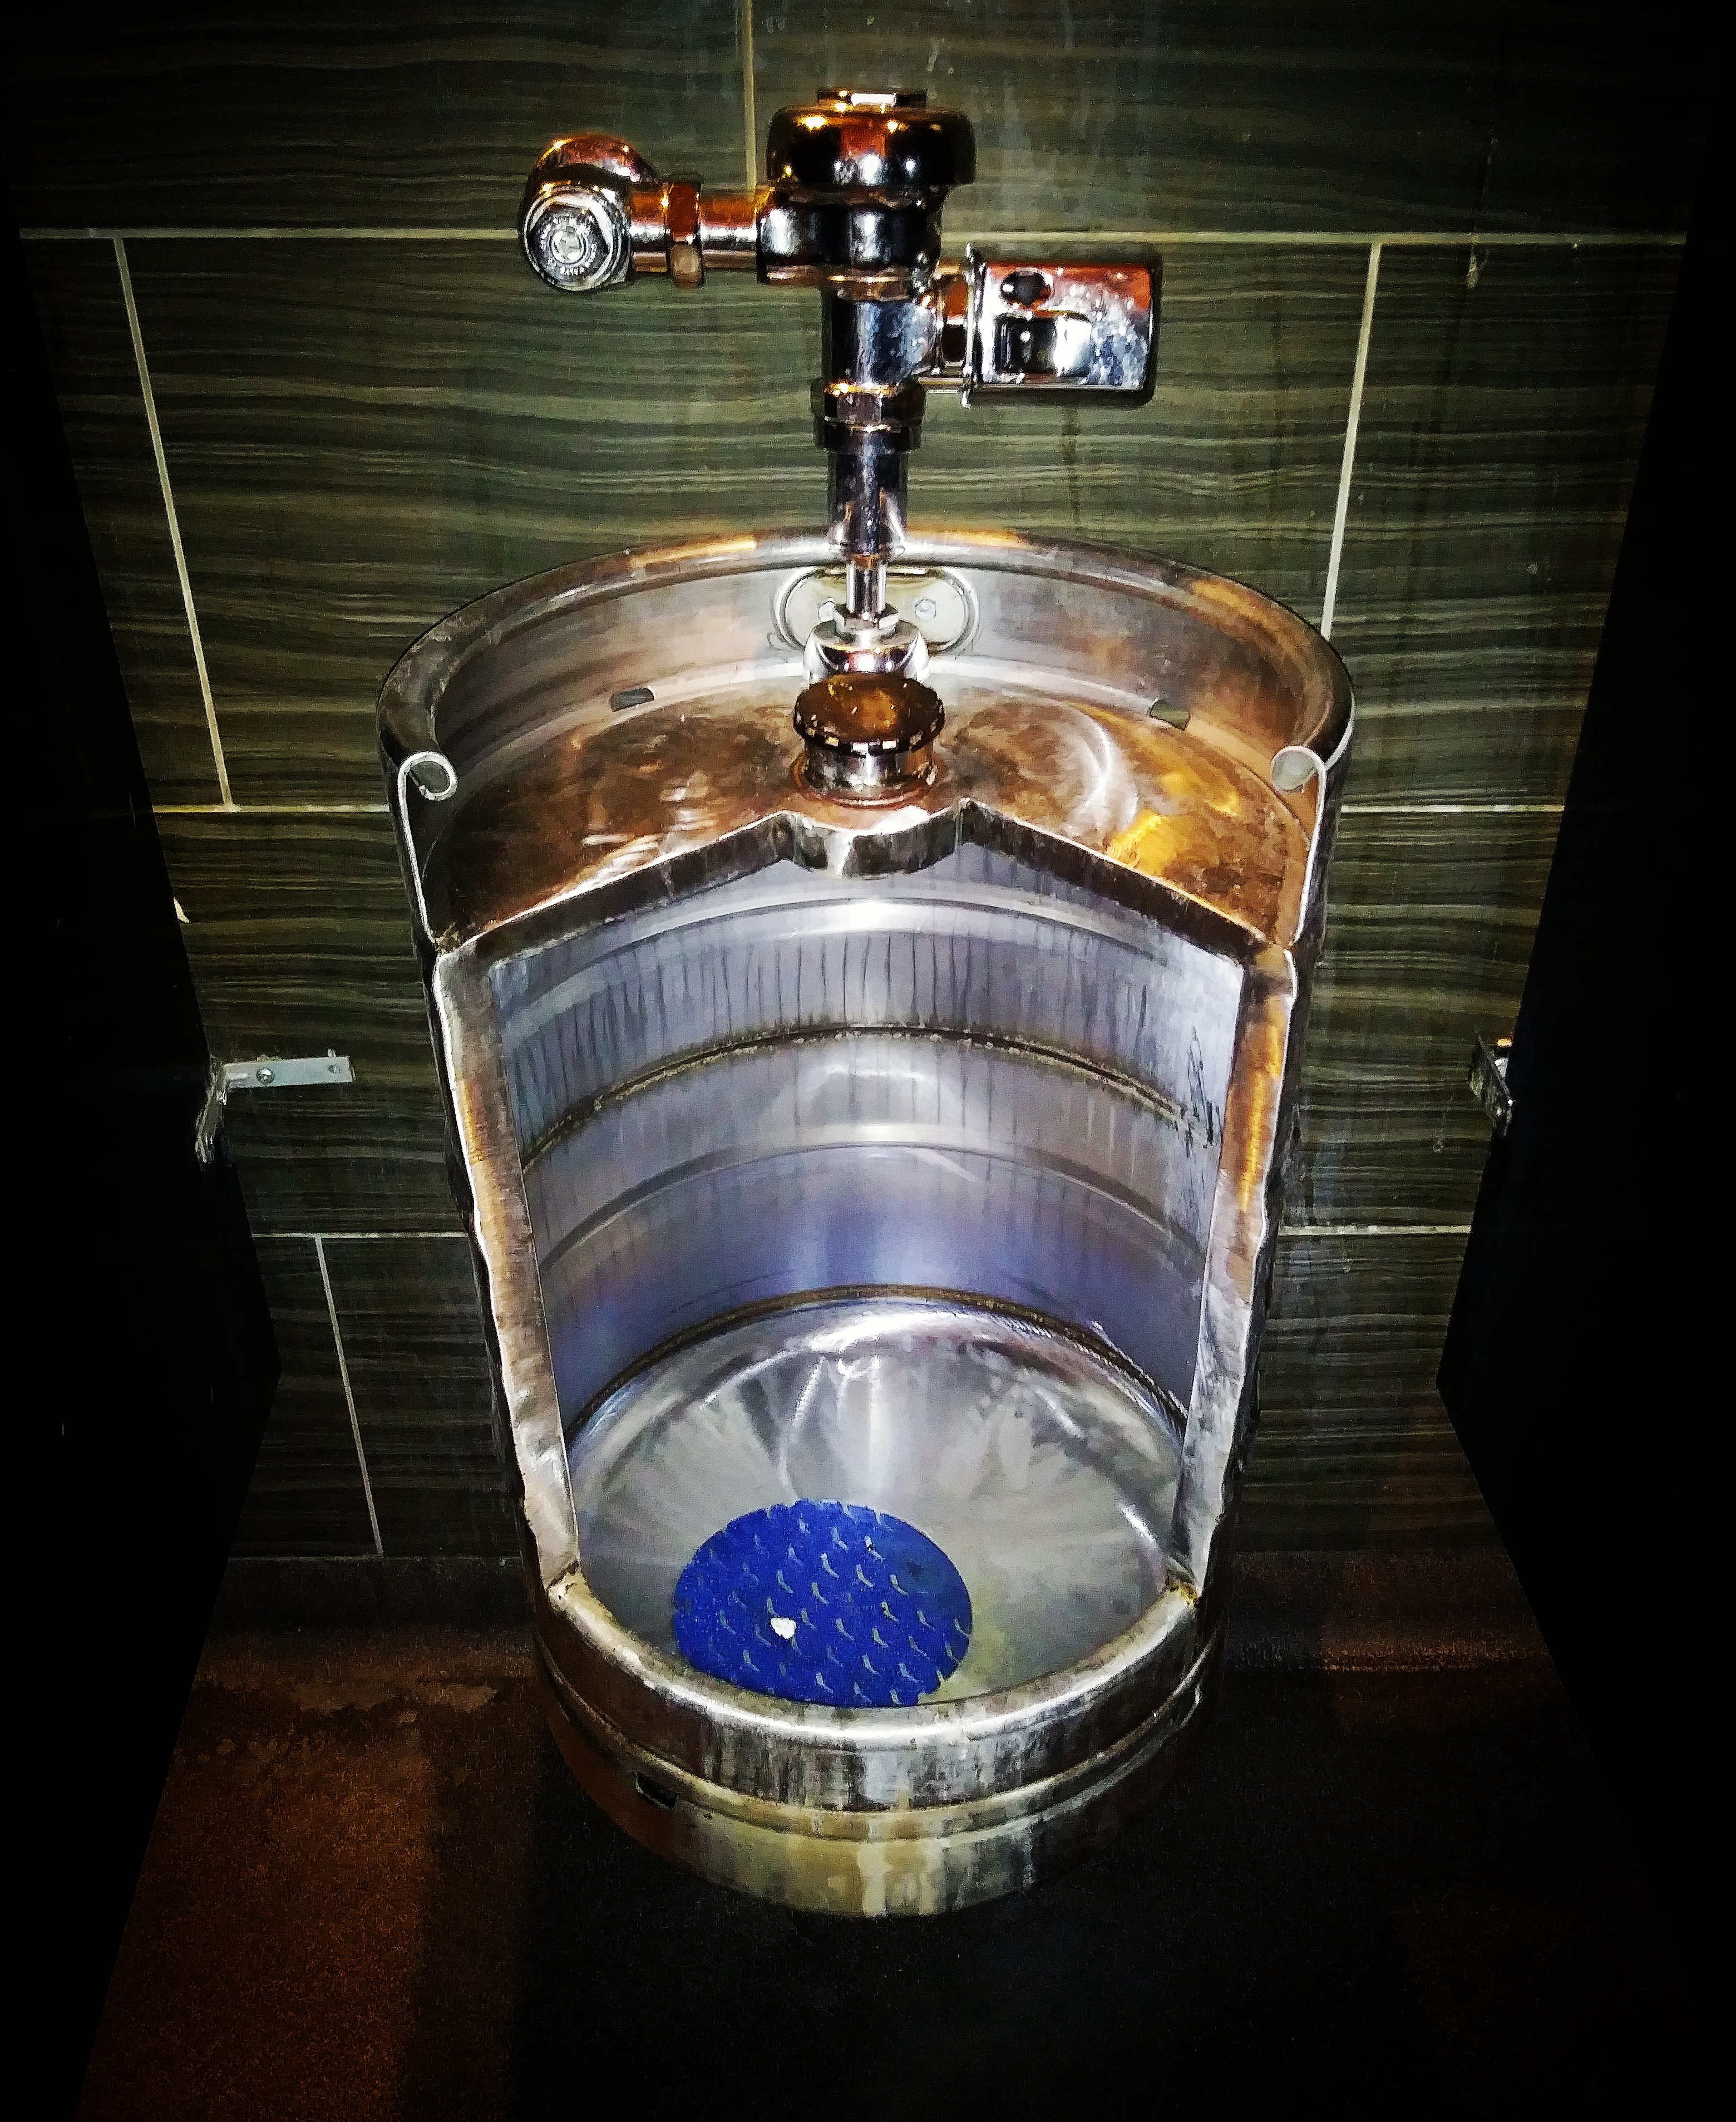
water, space, barware, tom tom drum